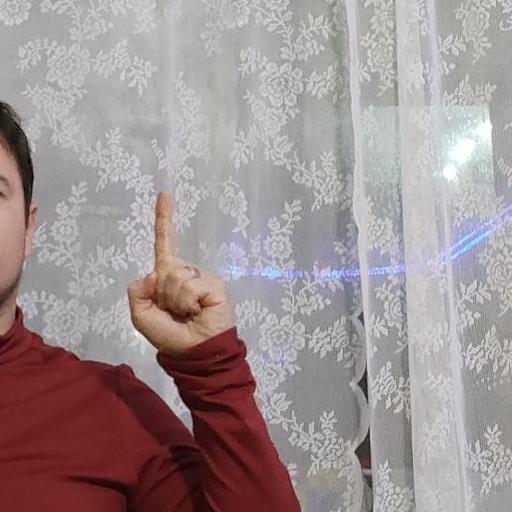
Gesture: one